Regensburg Botanical Society

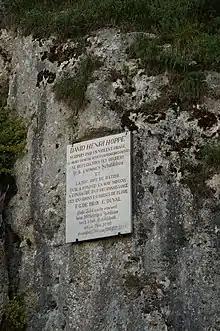
Plaque about founding of the Regensburg Botanical Society.

The ruler of the Principality of Regensburg, Prince-Archbishop Karl Theodor von Dalberg supported the society in its early years. He gave it the garden of Saint Emmeram's Abbey, which had had a long tradition of scientific enquiry. From 1803 until 1855 the society maintained a botanical garden there. The society also started a herbarium focusing on plants found in Germany. By the 1820s it contained 3,265 specimens along with some from other parts of the world. The most substantial donation of additional material to the herbarium, 20,000 specimens, was from the estate of Baron Franz Ludwig von Welden, an Austrian army officer who travelled widely. In addition the society began to form a specialist library, which by 1805 contained 216 titles.